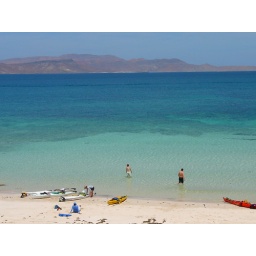
lunch stop with a swim in the clear water